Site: brandenburg
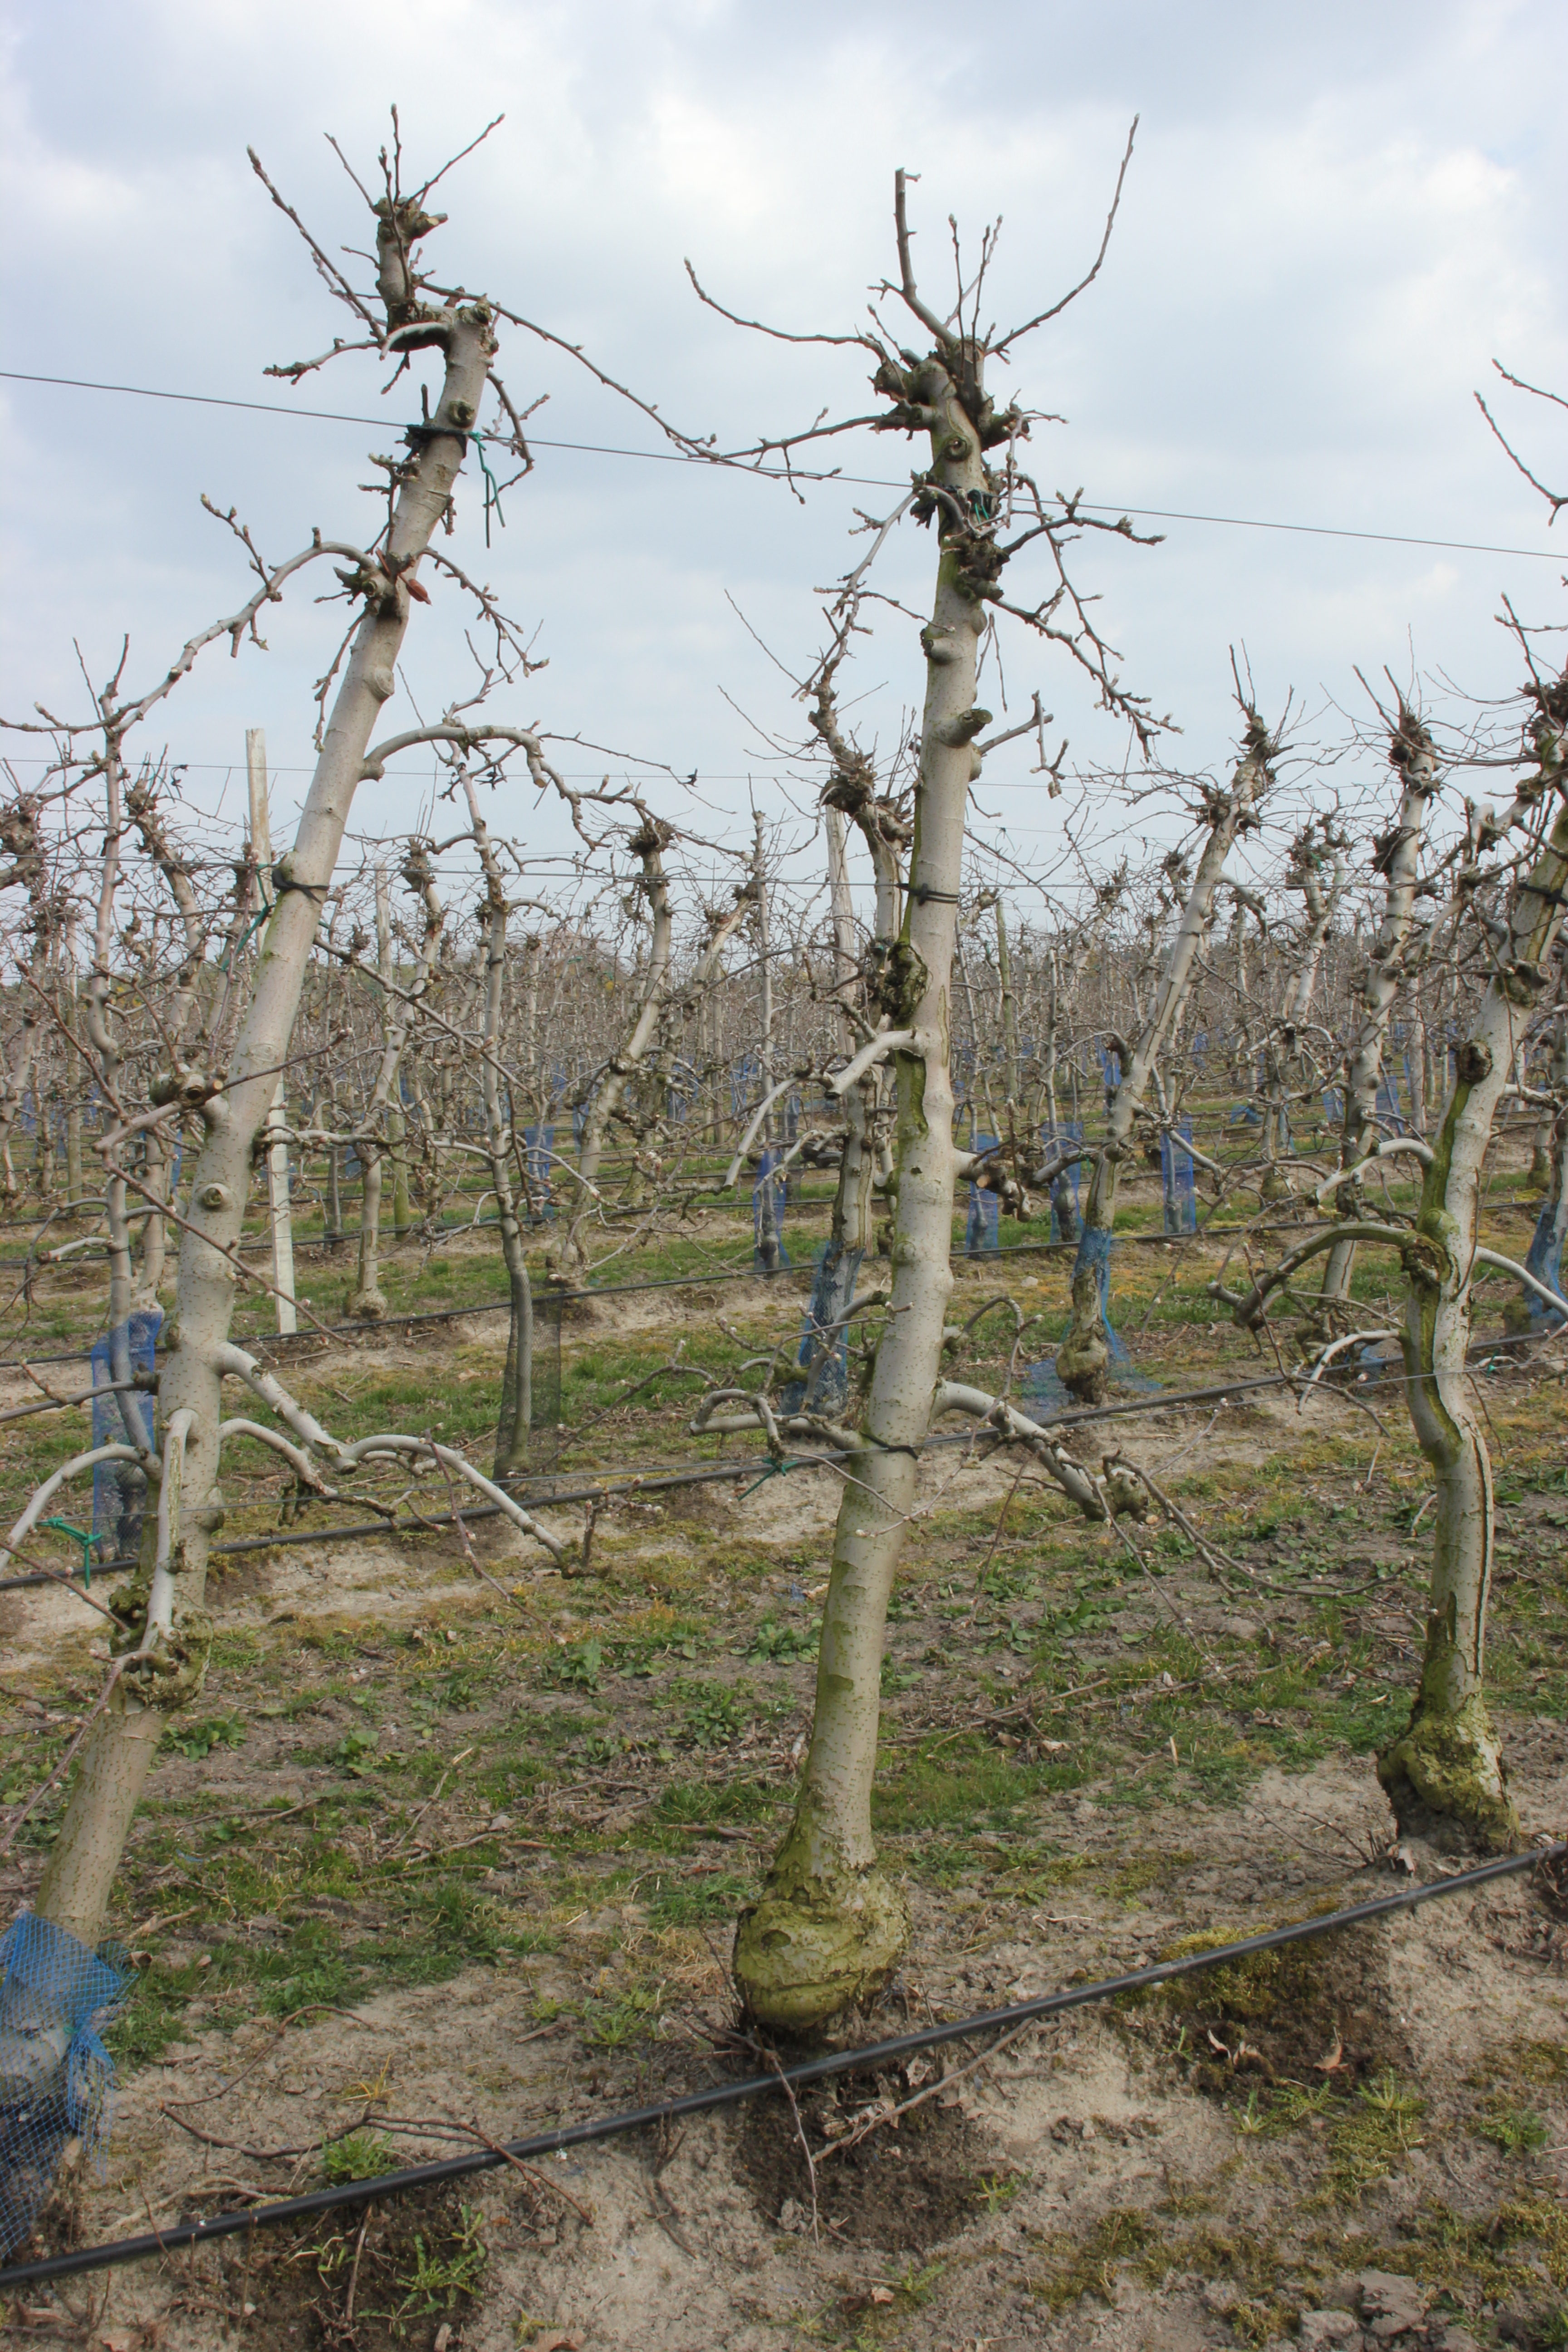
Growth stage (BBCH 03): Bud development